Assassination of Admiral Coligny

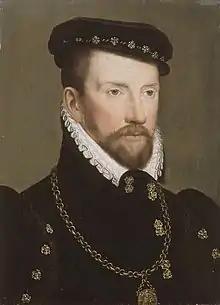
Admiral Gaspard de Coligny, the leader of the Huguenots

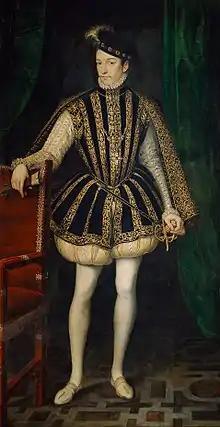
Charles IX as an adult, by François Clouet

The assassination of Admiral Coligny on 24 August 1572 would prelude one of the critical events of the French Wars of Religion, the Massacre of Saint Bartholomew. The figures responsible for first the attempt on his life on 22 August and then his execution on 24 August have long been debated by historians. Coligny's feud with Henry I, Duke of Guise throughout the 1560s and his desire to bring France into conflict with Spain are often cited as key factors. The attempt on his life took place in the wake of the marriage between Navarre and Margaret of Valois a high-profile affair intended as a component of the Peace of Saint-Germain-en-Laye by Catherine de'Medici and her son Charles IX.